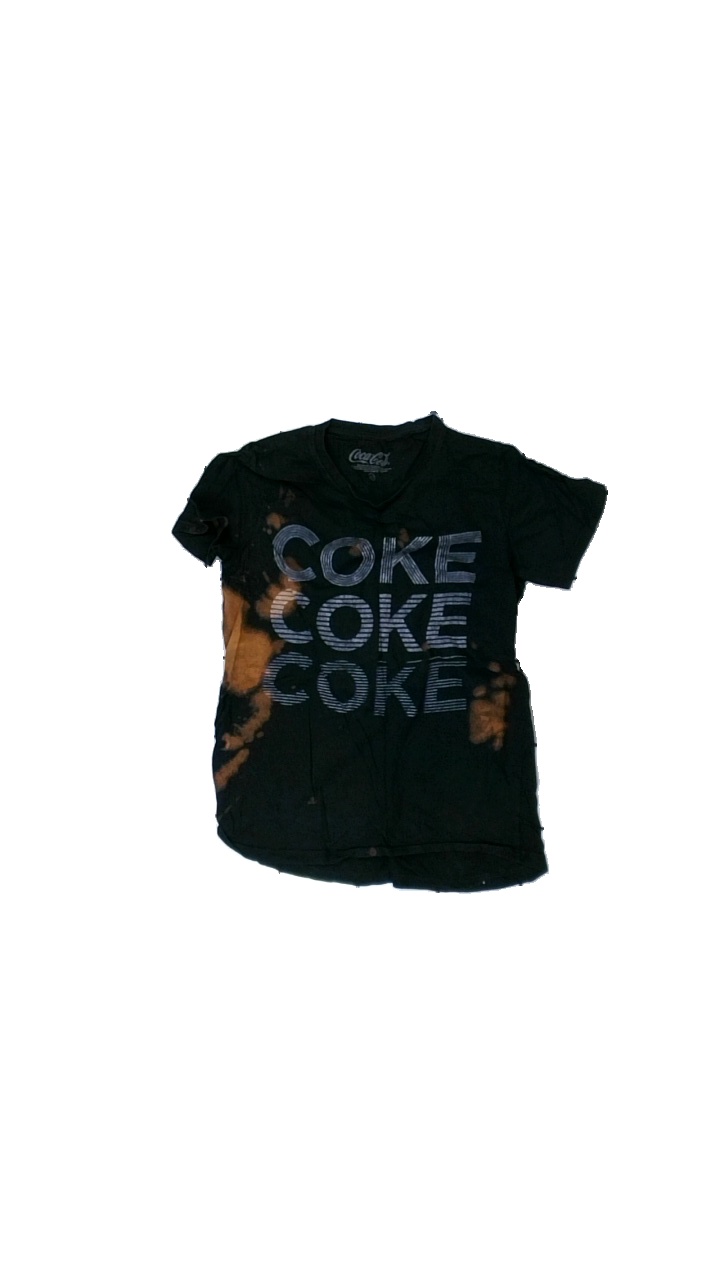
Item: T-shirt (Children)
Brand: Coca Cola
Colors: Black, White
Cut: Regular, C-collar
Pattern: Logo print
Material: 61% cotton, 39% viscose
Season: All
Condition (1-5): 2
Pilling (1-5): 4
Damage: crooked seam
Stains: Major
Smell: Major
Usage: Export
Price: <50